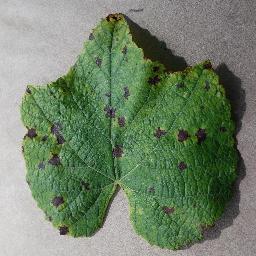
Label: Grape___Leaf_blight_(Isariopsis_Leaf_Spot)